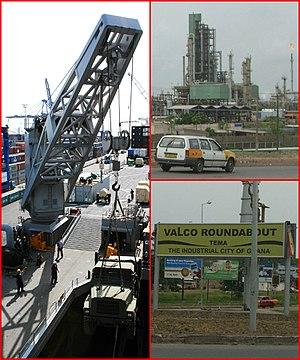
Tema est une ville ghanéenne de 172 900 habitants, située sur la côte atlantique à 25 kilomètres à l'est d'Accra.